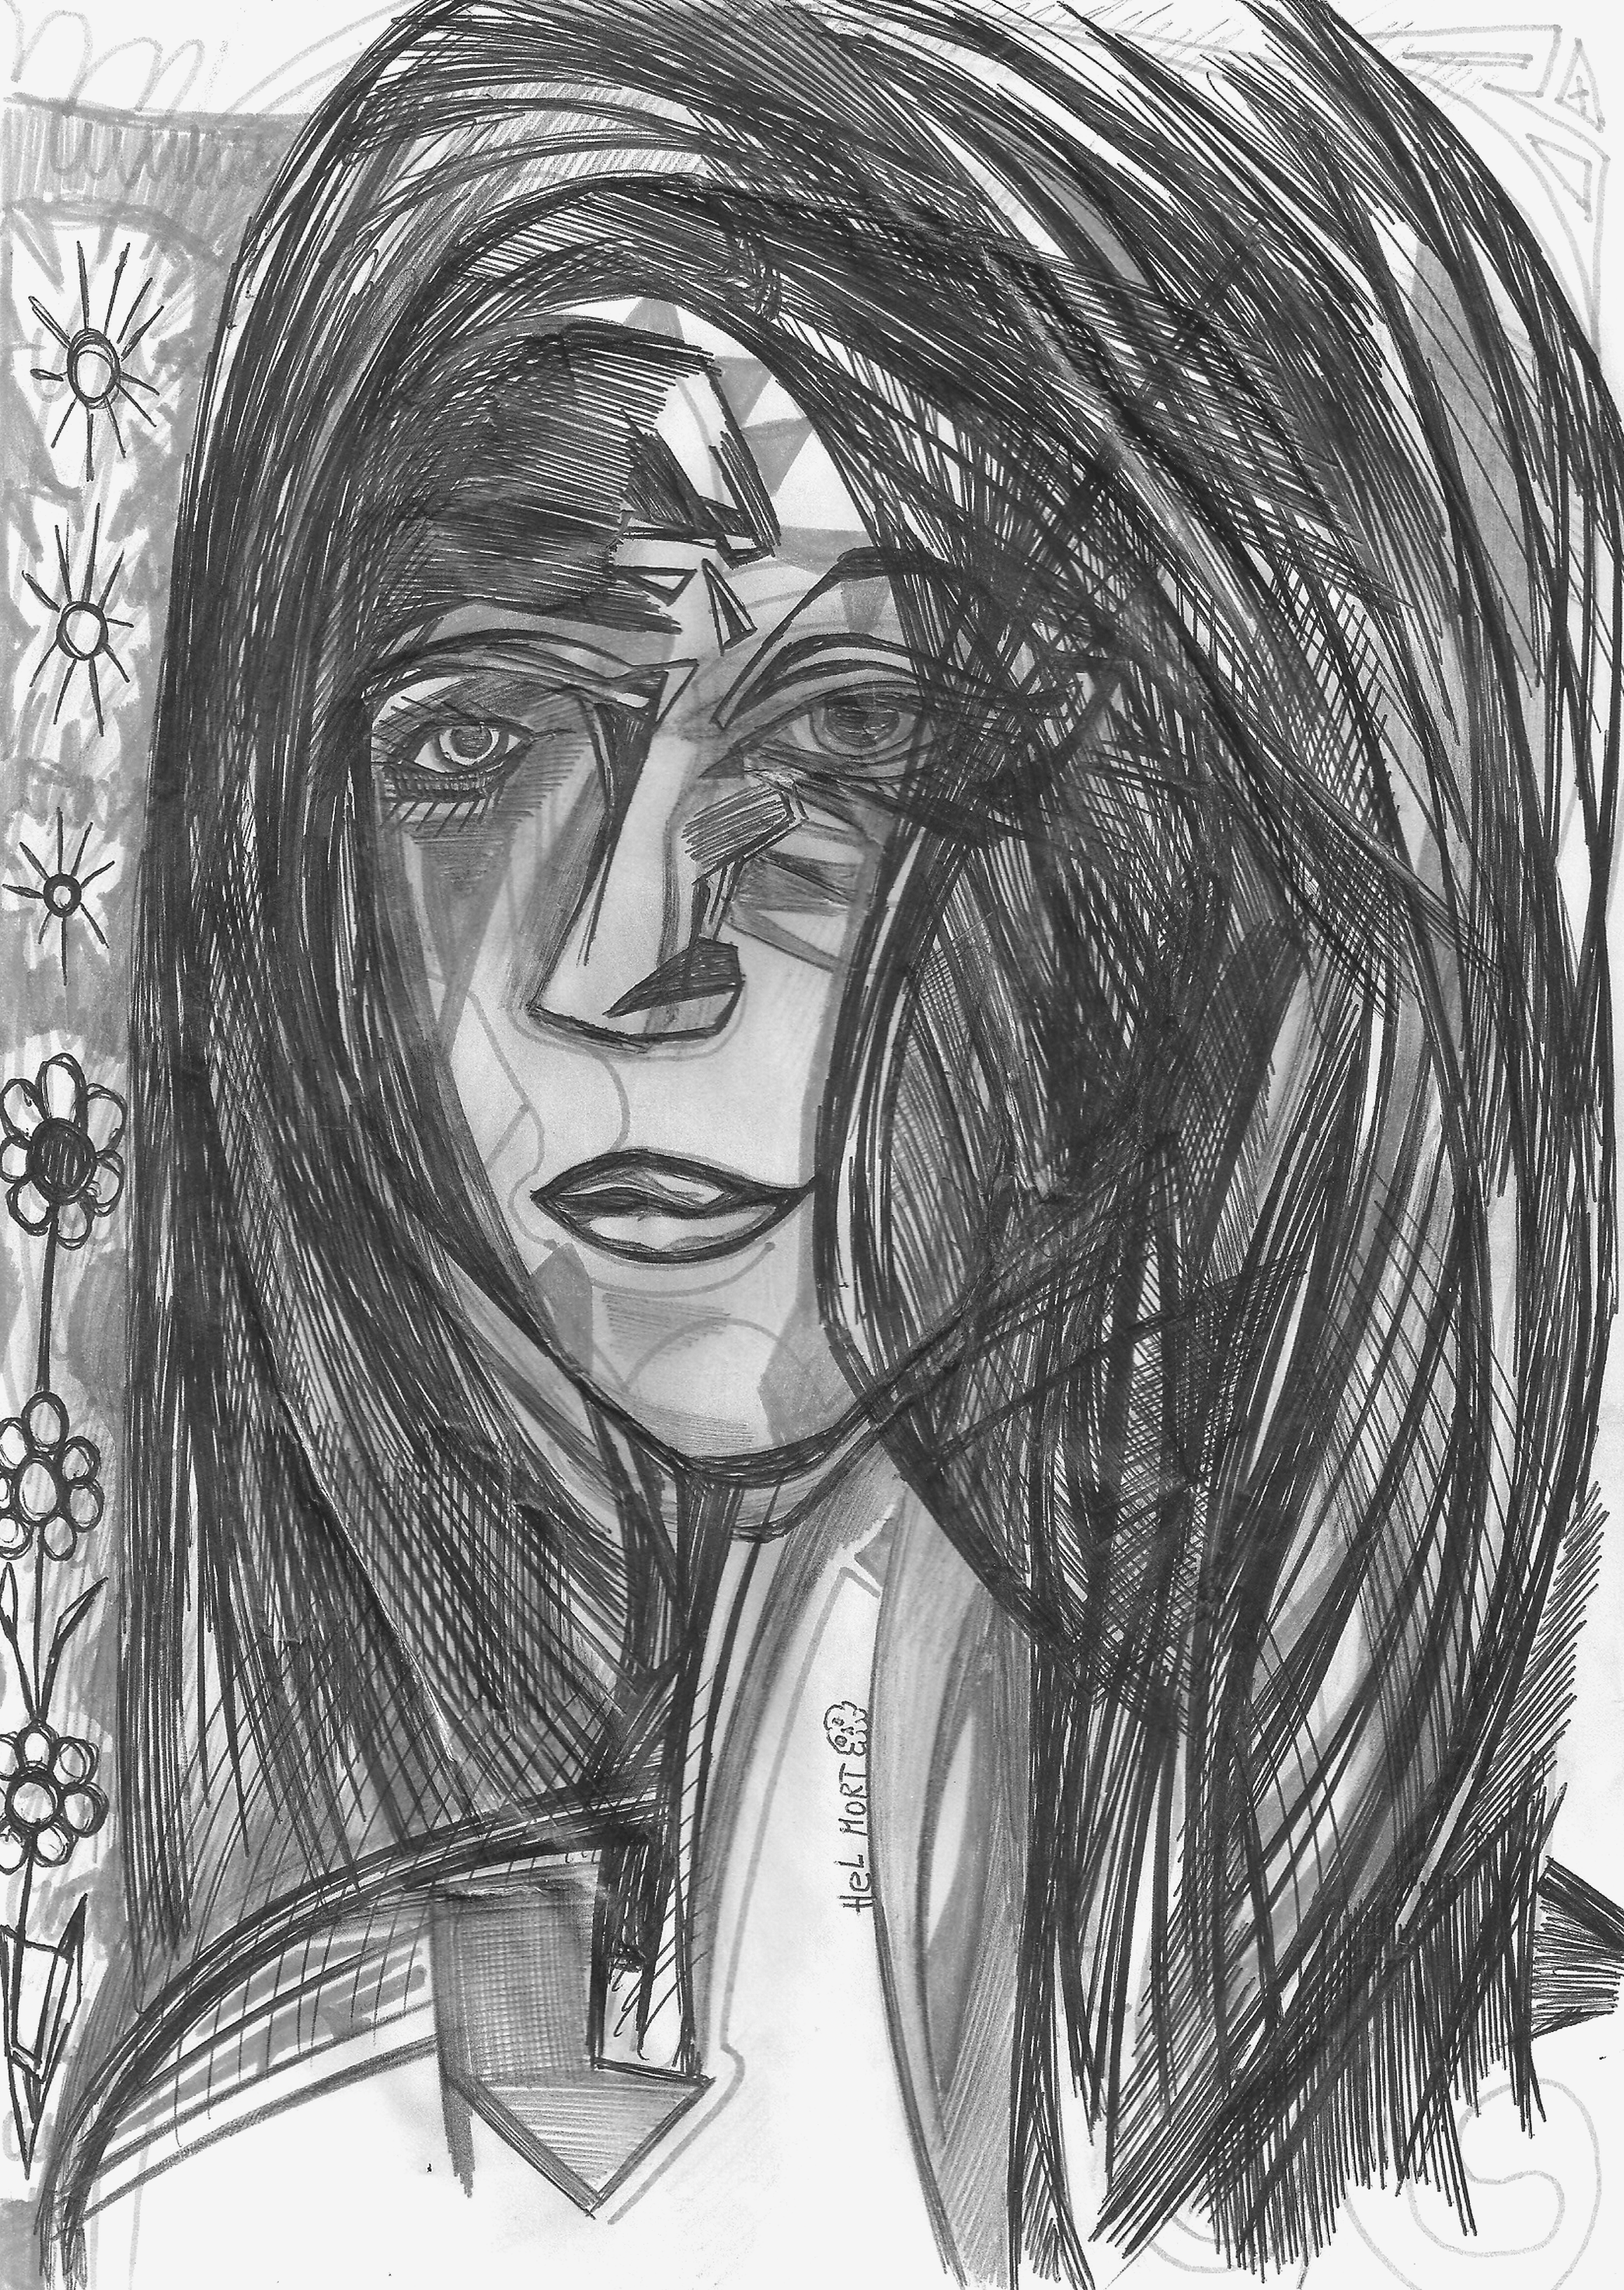
painting, art, artist, artwork, drawing, contemporary art, photography, illustration, paint, love, design, sketch, fine art, abstract art, creative, abstract, acrylic painting, nature, watercolor, art gallery, oil painting, gallery, modern art, abstract painting, digital art, contemporary painting, art collector, style, girl, woman, fashion, mort, hairstyle, forehead, eyebrow, jaw, self portrait, line art, black and white, figure drawing, portrait, graphics